Dunbar Theatre (Kansas)

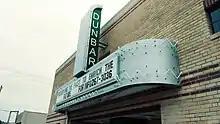
The restored Dunbar Theatre sign

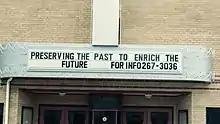

After the existing theatre is restored, new construction will begin to add a black box theater, an arts center, educational facilities, a public gallery, and a bookstore. The restoration effort will also include the Turner Drug Store, which will be converted to a cafe.